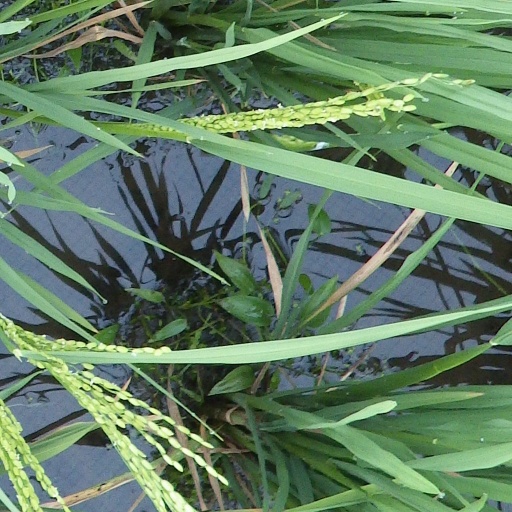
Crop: rice